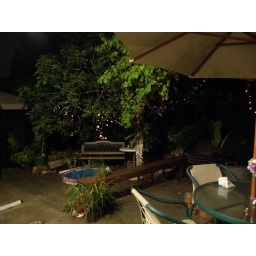
Looks much better in person. Great for parties! Lanterns, candles and white lights: love em!